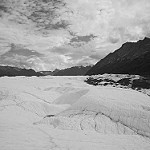
Label: B & W